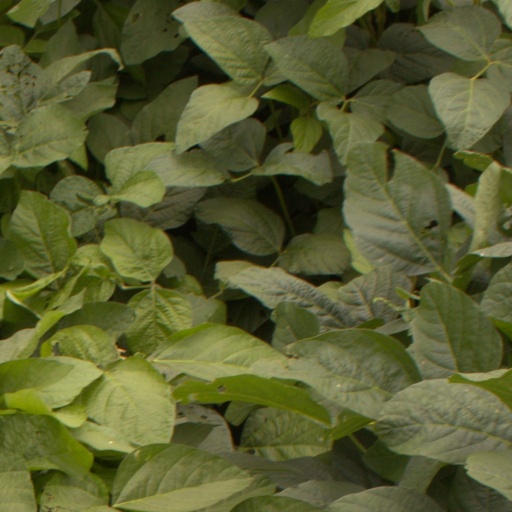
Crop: soybean